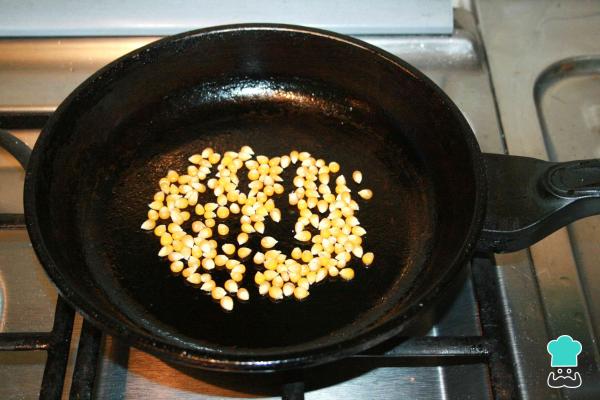
Agrega el maíz a la paila, procura que sea una sola capa, para evitar que queden muchos granos sin explotar.Tapa la sartén pero deja un pequeño espacio para fluya el vapor. Cuando escuches muchos estallidos, baja el fuego a medio-alto. ¡Bum, bum, bum¡ ¡cotufas en sartén!